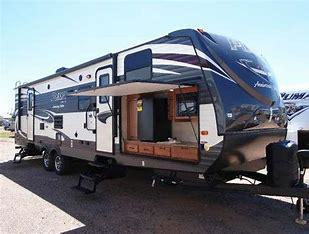
Brand: Puma
Model: 30